Gina Raimondo

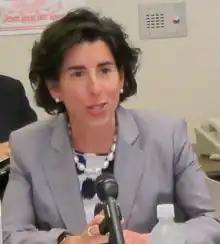
Raimondo in 2012

Raimondo created the Ocean State Investment Pool (OSIP), designed as a low-cost investment vehicle intended to help the state and municipalities better manage and improve the investment performance of their liquid assets, which are used for day-to-day operations including payroll and operating expenses. $500 million in funds could be eligible for the program, which would enable Treasury "to extend its expertise to municipalities and improve investment returns by creating economies of scale". The program officially launched on April 23, 2012. As of November 2021, the OSIP program is managed by Fidelity Investments.